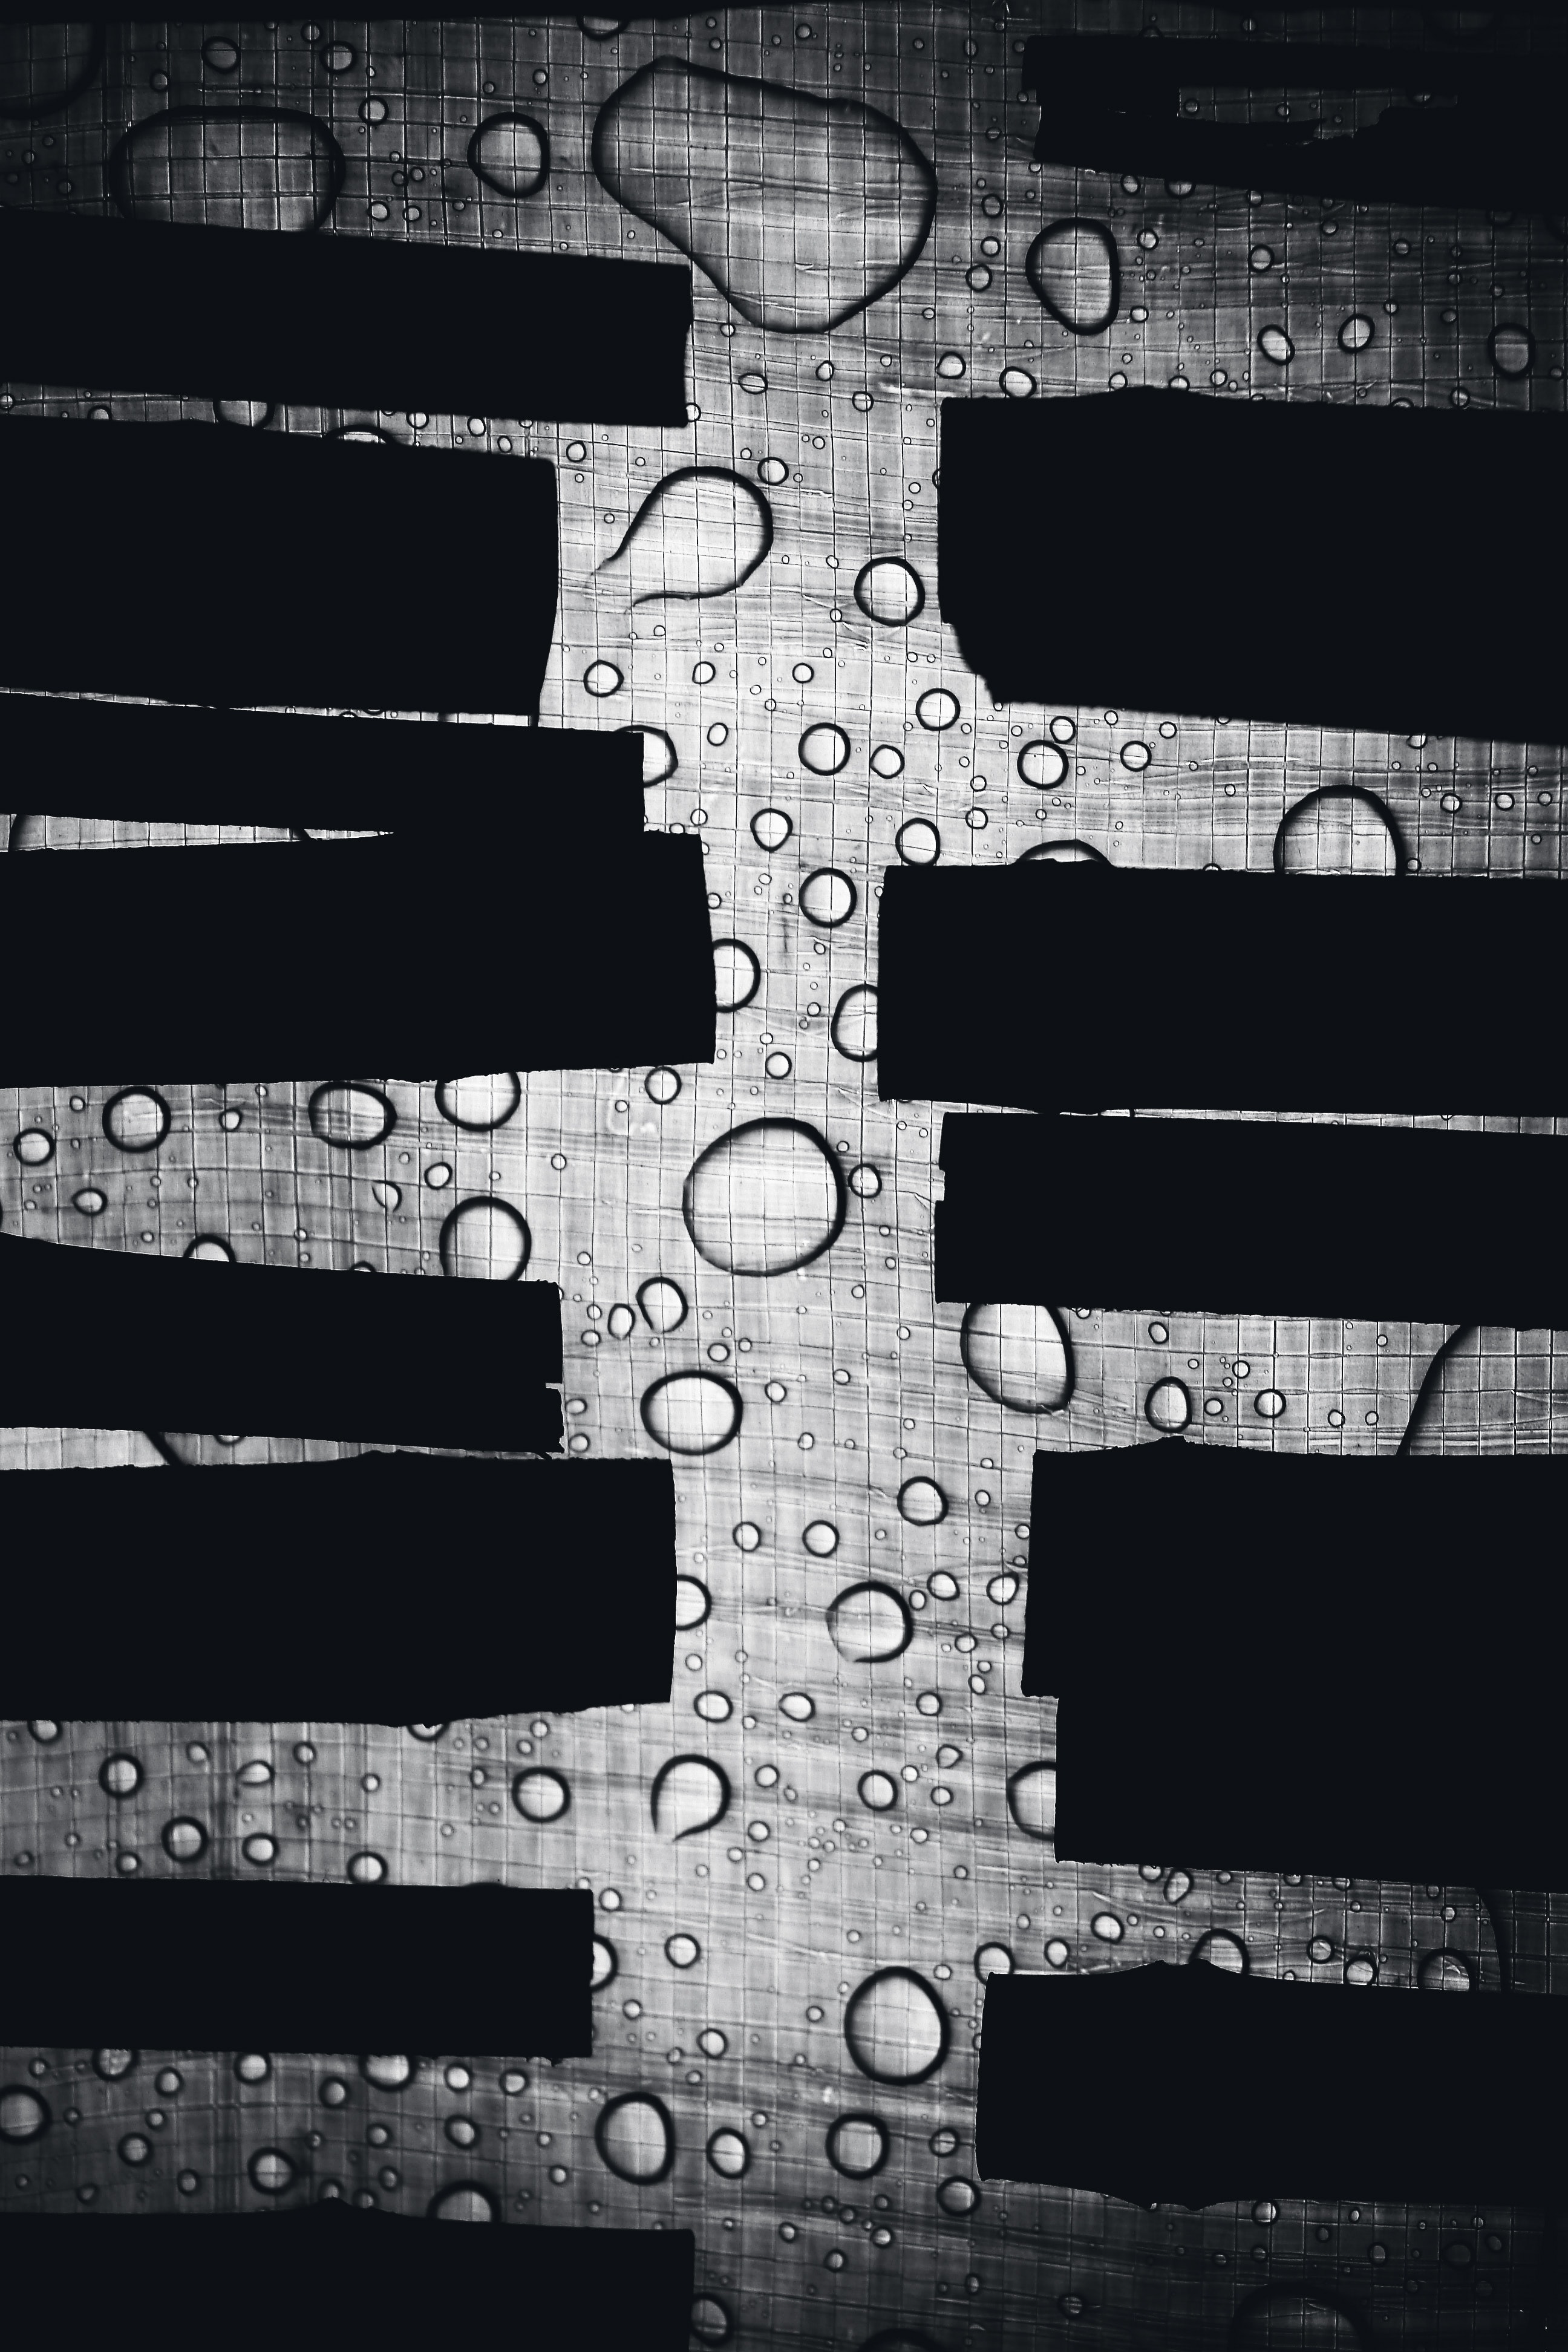
font, metal, photography, pattern, symmetry, still life photography